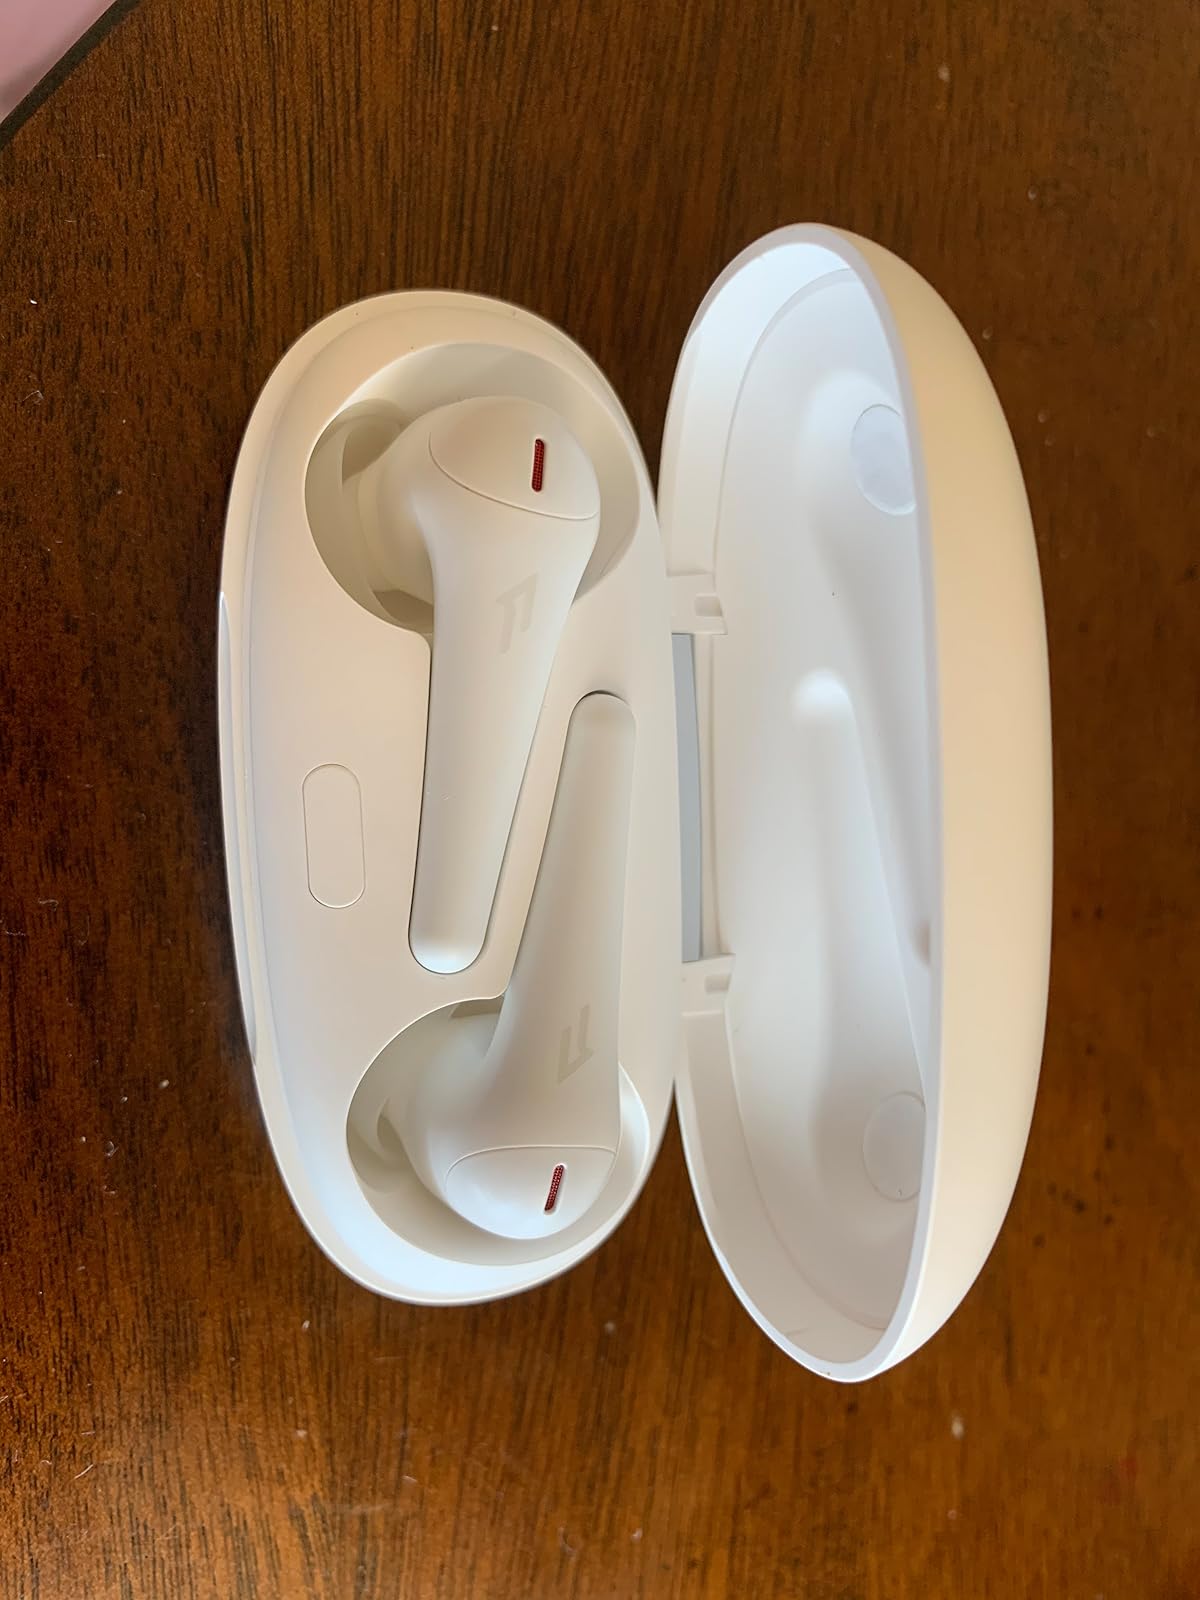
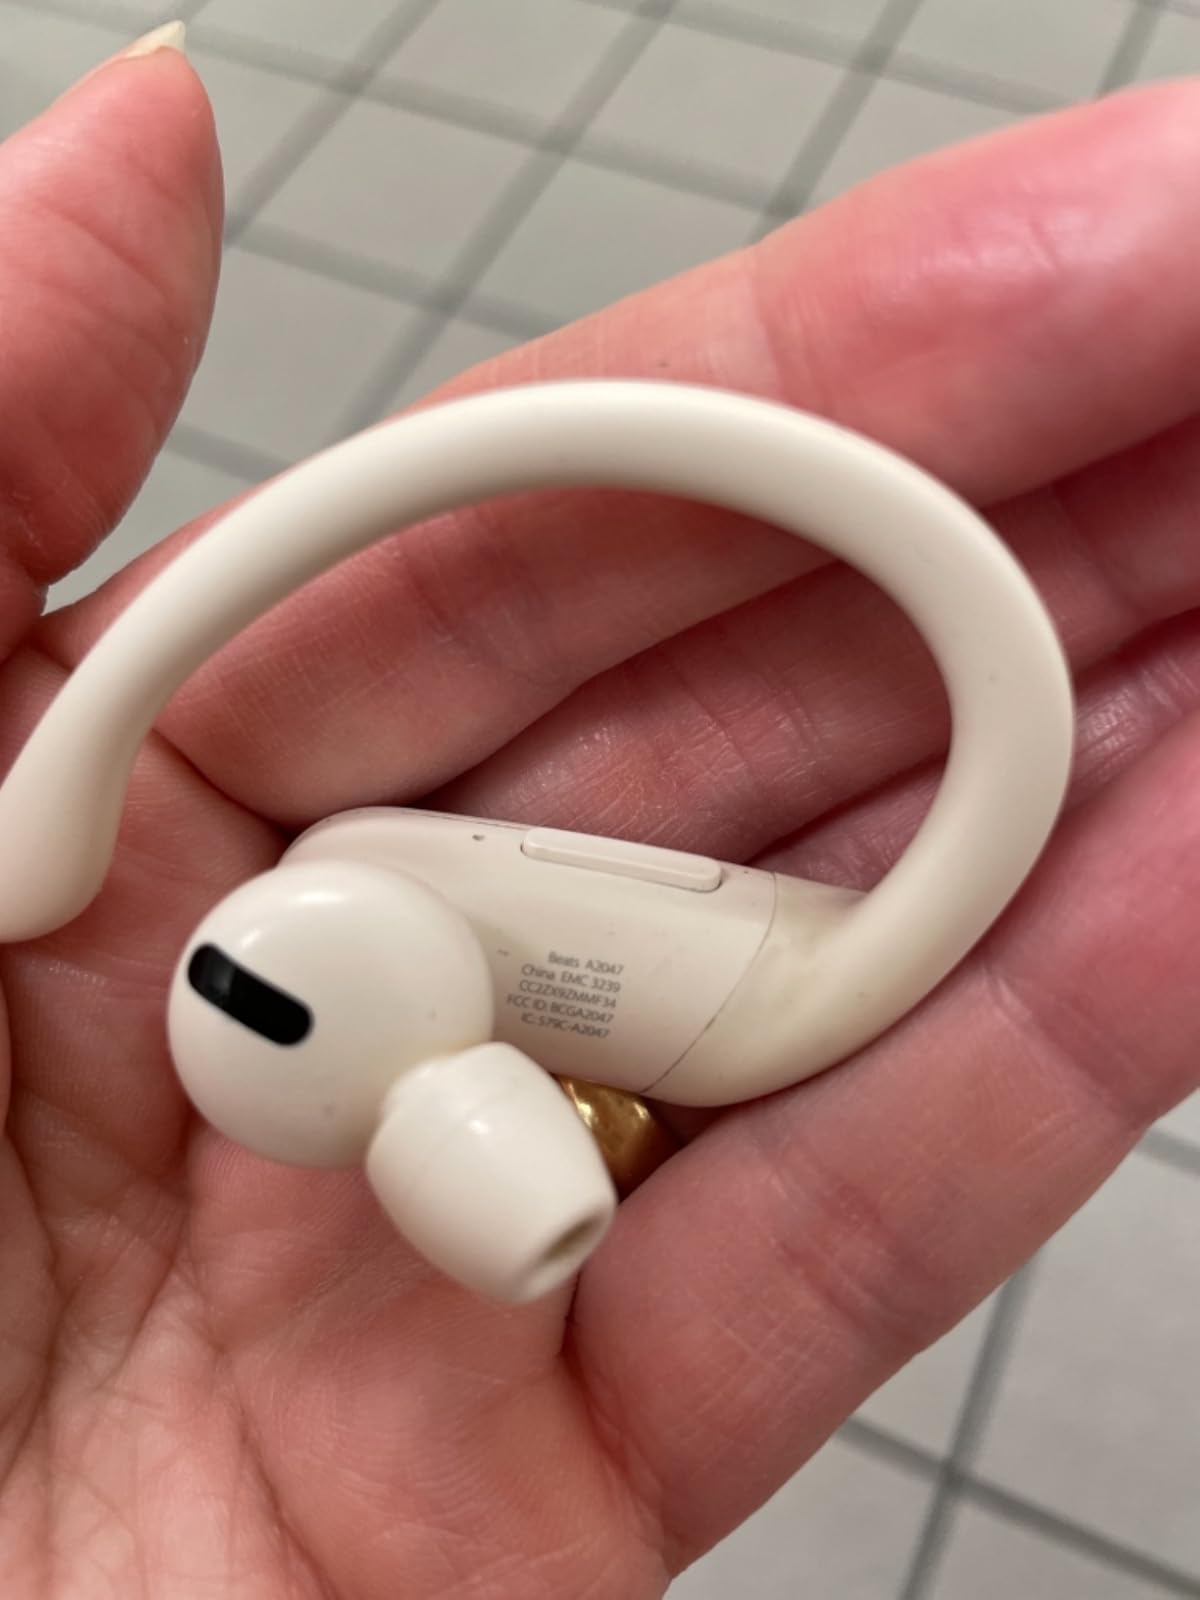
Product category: earbuds
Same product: no